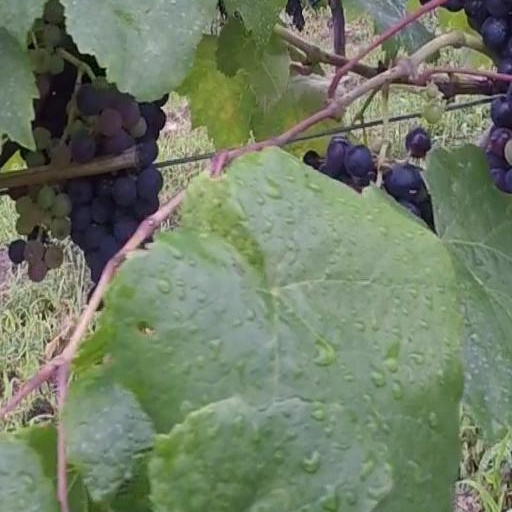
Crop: grape